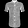
Label: Shirt